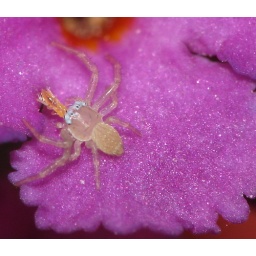
Itsy bitsy crab spider on the flower of a butterfly bush with a thrips in its jaws.